Harpoon cannon

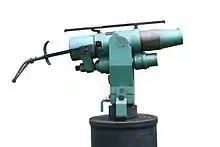
Harpoon cannon outside of the Scott Polar Research Institute in Cambridge.

A harpoon cannon is a whaling implement developed in the late 19th century and most used in the 20th century. It would be mounted on the bow of a whale catcher, where it could be easily aimed with a wide field of view at the target. Powered by black powder and later, smokeless powder, it would generally fire a large steel harpoon, either solid steel (cold harpoon) or fitted with an exploding black powder, or later, penthrite (PETN) grenade.